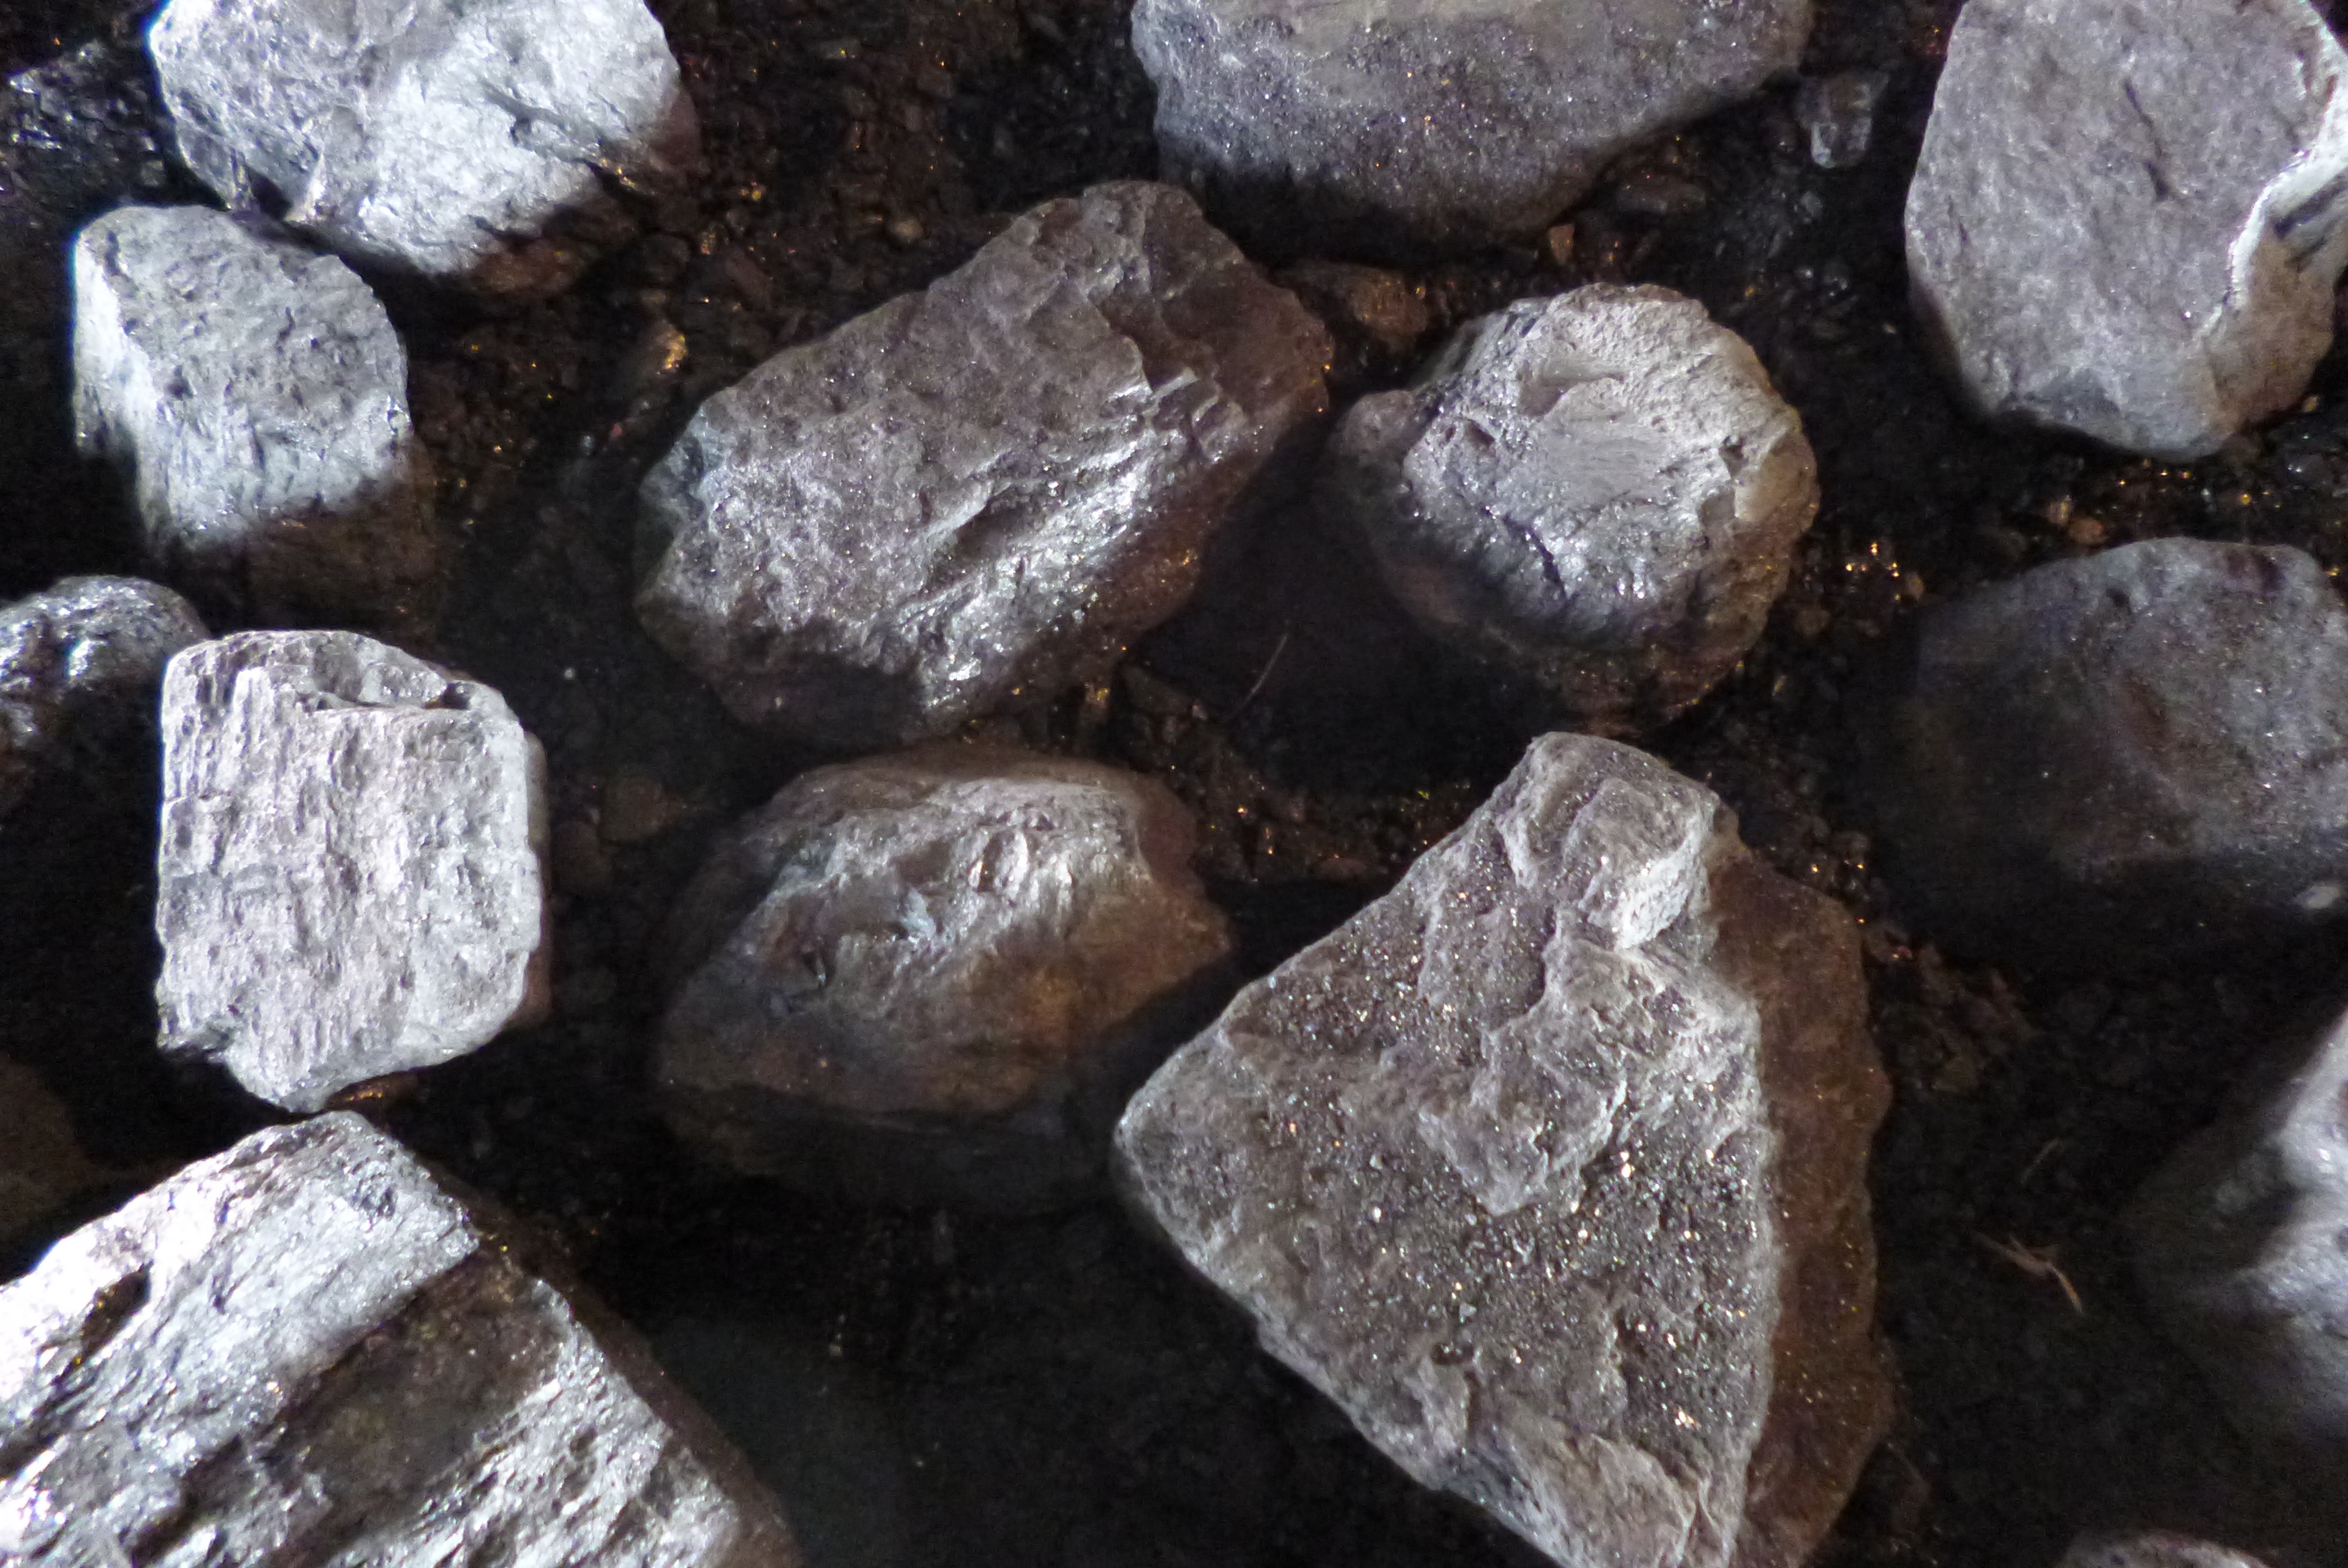
rock, pebble, soil, industry, material, energy, rubble, gravel, boulder, bill, carbon, mining, ruhr area, north rhine westphalia, zeche zollern, igneous rock